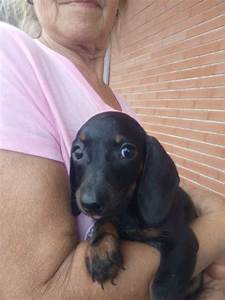
Label: dog